Nótt

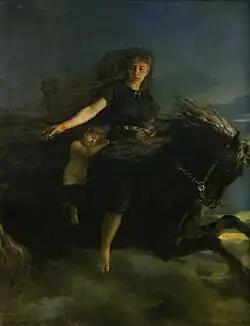
Nótt rides her horse in this 19th-century painting by Peter Nicolai Arbo.

In Norse mythology, Night, Old West Norse:, Old East Norse:, is a goddess and personification of the night. In both the "Poetic Edda", compiled in the 13th century from earlier traditional sources, and the "Prose Edda", composed in the 13th century, Nótt is listed as the daughter of a figure by the name of Nörvi (with variant spellings) and is associated with the horse Hrímfaxi, while the "Prose Edda" features information about Nótt's ancestry, including her three marriages. Nótt's third marriage was to the god Dellingr and this resulted in their son Dagr, the personified day (although some manuscript variations list Jörð as Dellingr's wife and Dagr's mother instead). As a proper noun, the word "nótt" appears throughout Old Norse literature.